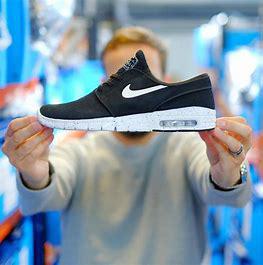
Brand: Nike
Model: SB Stefan Janoski Max